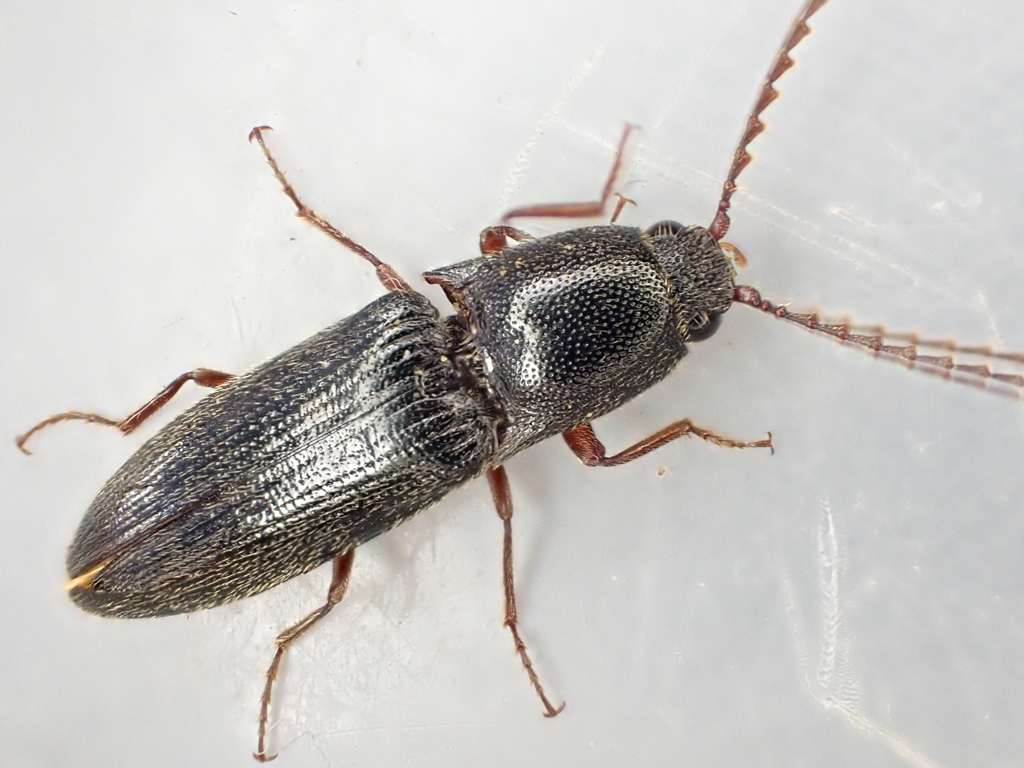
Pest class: clickbeetles_wireworms